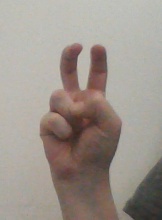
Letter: toot